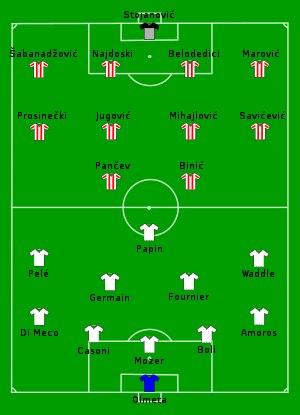
L'Olympique de Marseille est un club de football français fondé en 1899 par René Dufaure de Montmirail.
Le Fudbalski klub Crvena zvezda, communément appelé en français Étoile rouge de Belgrade, est la section football du club omnisports de l'Étoile rouge de Belgrade. C'est le club de football le plus titré de Serbie.
Pascal Olmeta, né à Bastia le 7 avril 1961, est un footballeur français évoluant au poste de gardien de but.
Jean-Pierre Papin, né le 5 novembre 1963 à Boulogne-sur-Mer, est un joueur international, consultant et entraîneur de football français. Durant sa carrière de joueur professionnel, entre 1984 et 1998, il évolue au poste d'Attaquant.